The Private Life of Chairman Mao

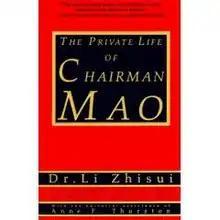

The Private Life of Chairman Mao: The Memoirs of Mao's Personal Physician is a memoir by Li Zhisui, one of the physicians to Mao Zedong, former Chairman of the Chinese Communist Party, which was first published in 1994. Li had emigrated to the United States in the years after Mao's death. The book describes the time during which Li was Mao's physician, beginning with his return to China after training in Australia, through the height of Mao's power to his death in 1976 including the diverse details of Mao's personality, sexual proclivities, party politics and personal habits.